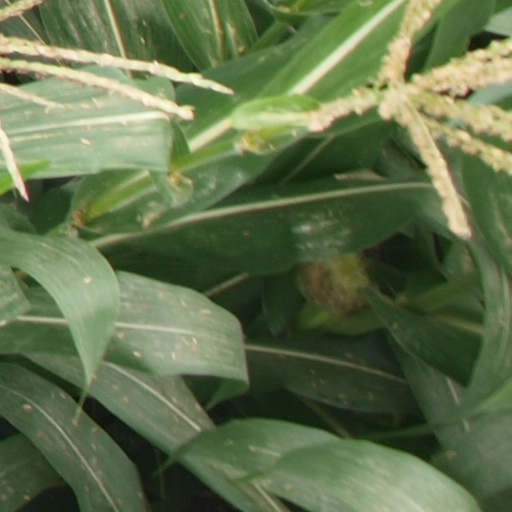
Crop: maize; corn